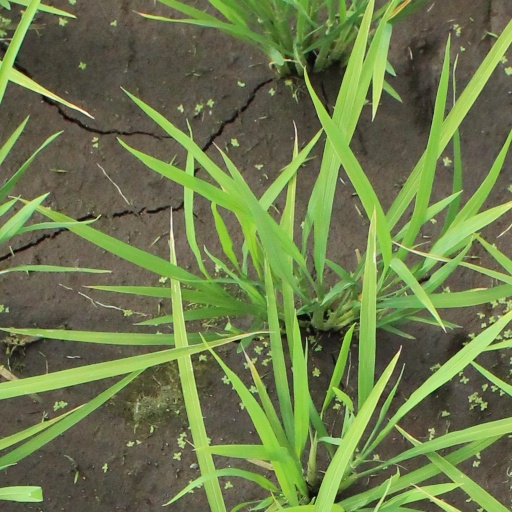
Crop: rice